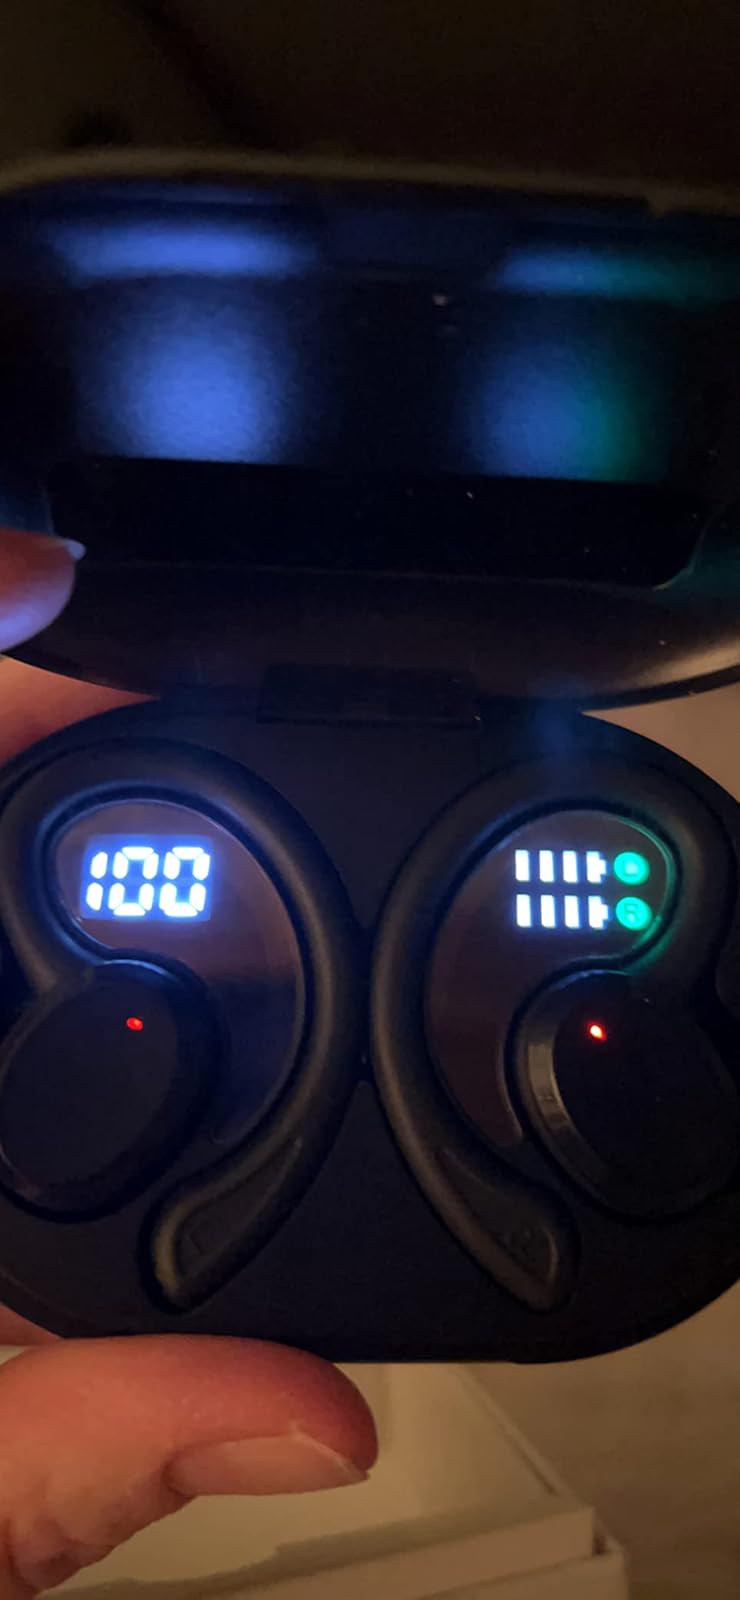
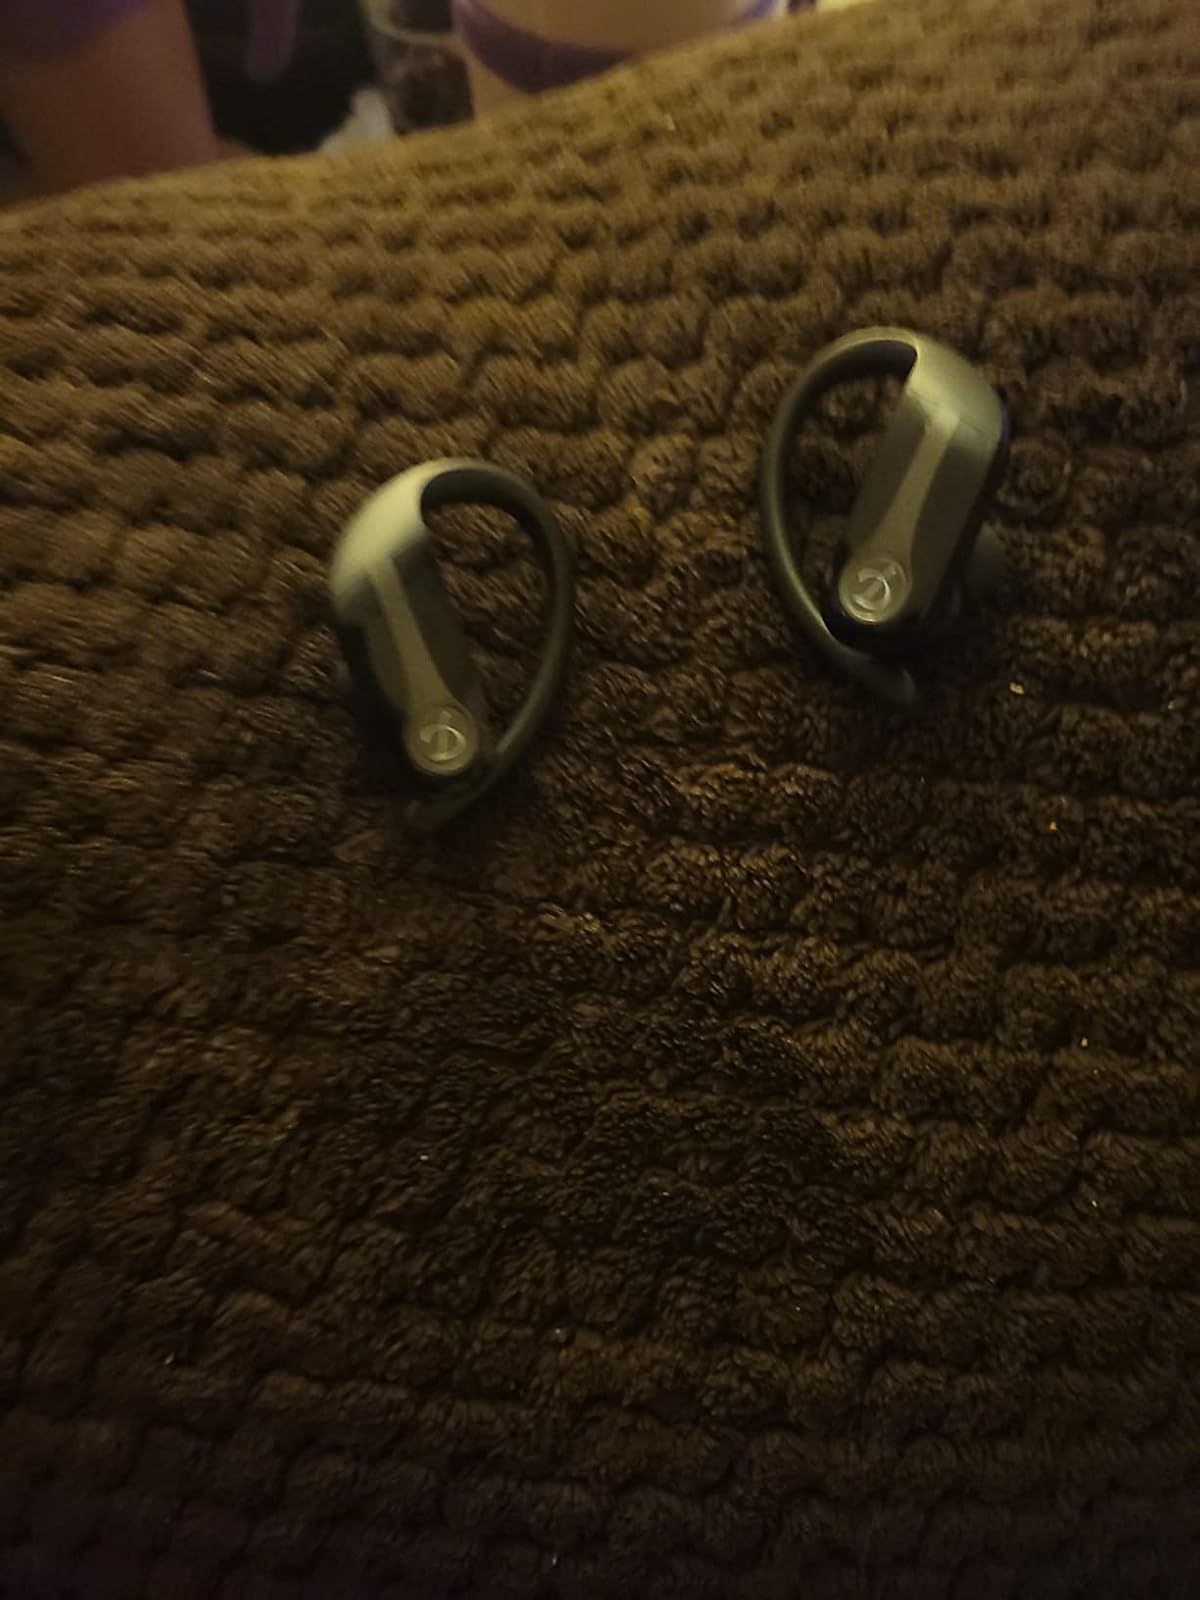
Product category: earbuds
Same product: no